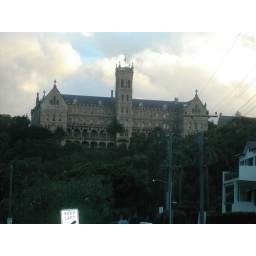
Seminary building over Manly beach